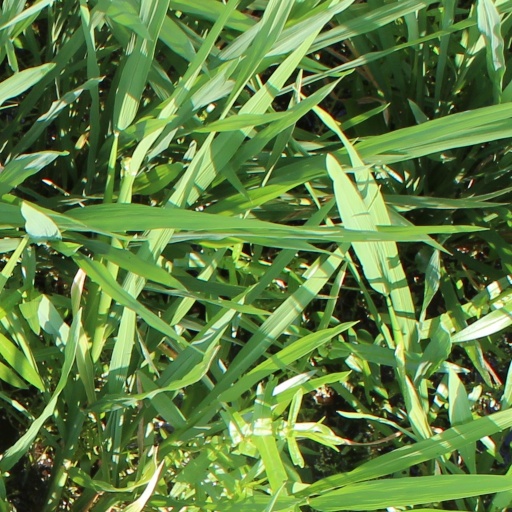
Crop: rice